2013–14 Euroleague

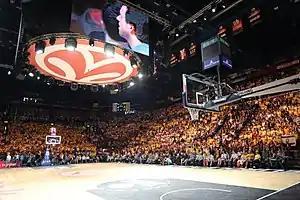
Scene of the championship game at the Mediolanum Forum on 18 May

If teams were level on record at the end of the Top 16, tiebreakers were applied in the following order: